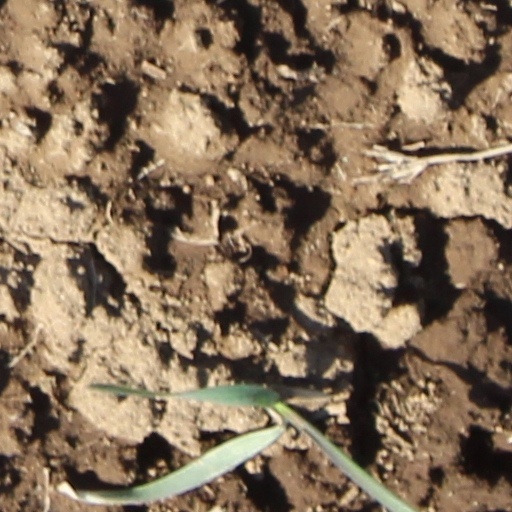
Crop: wheat